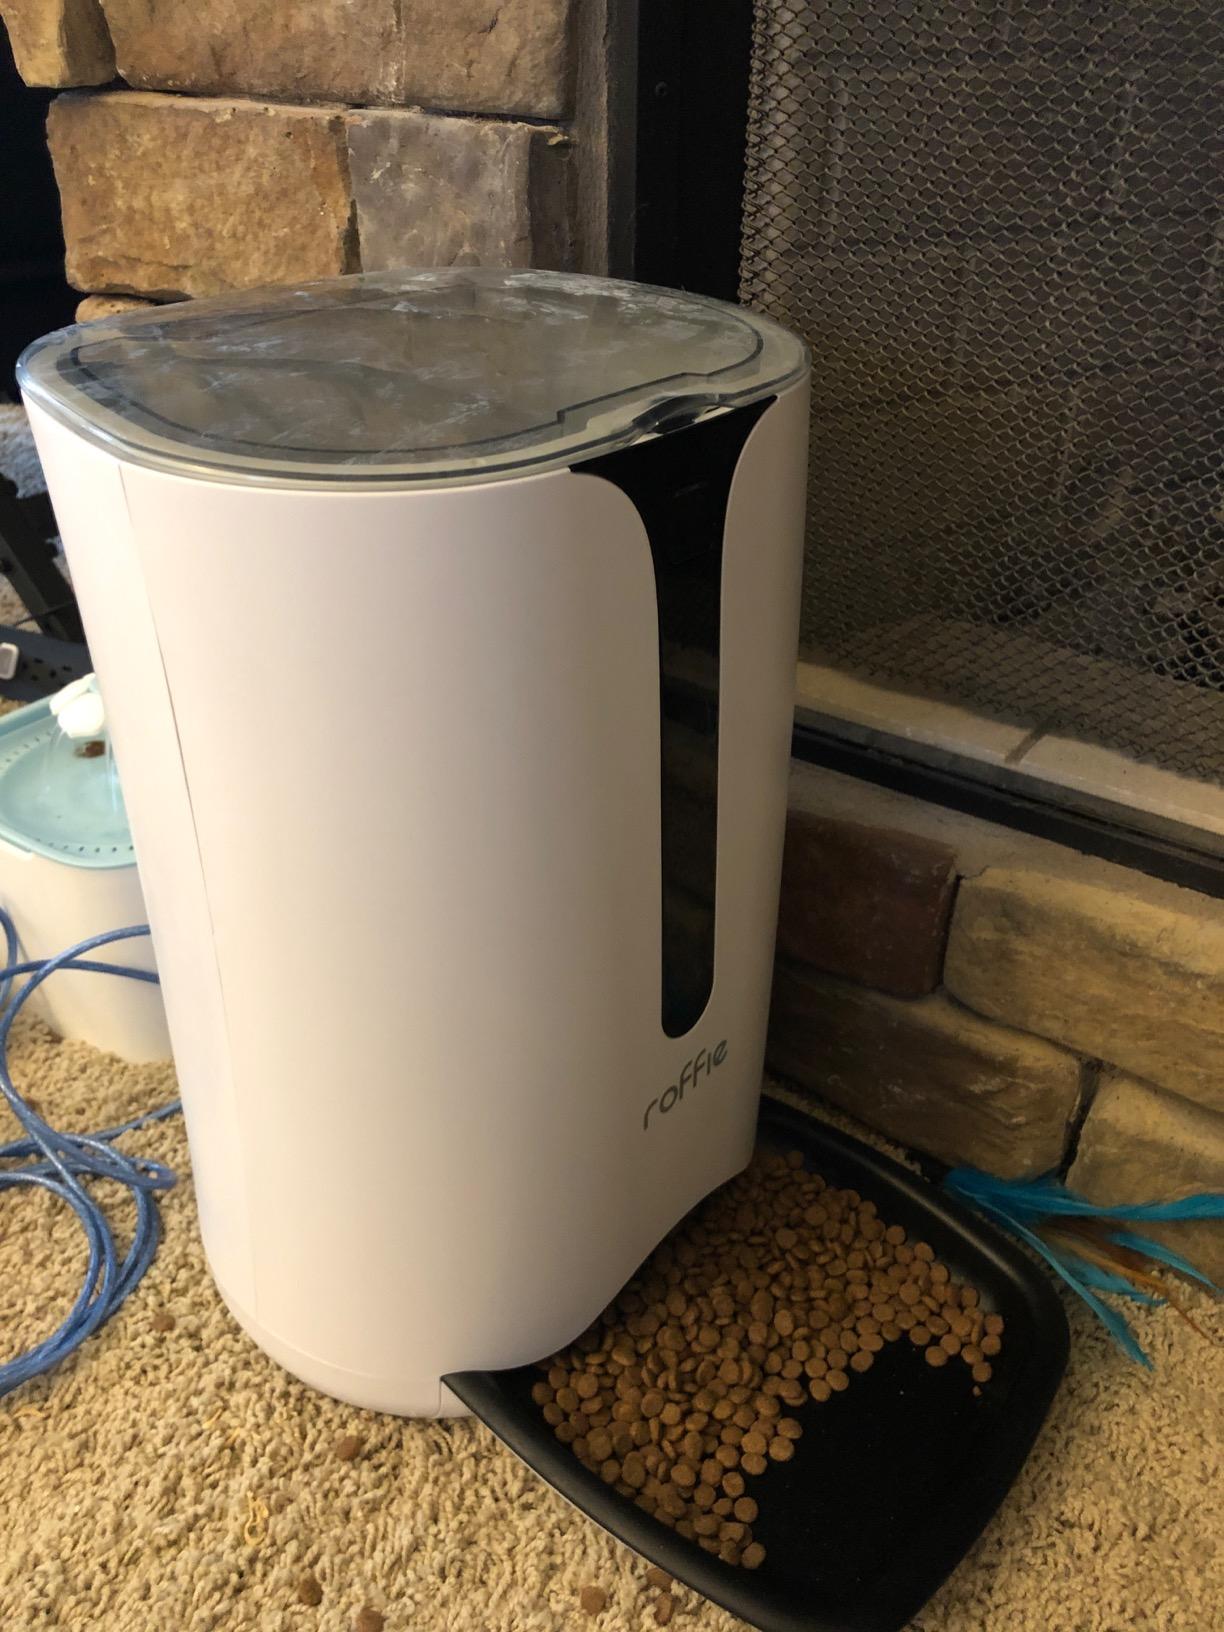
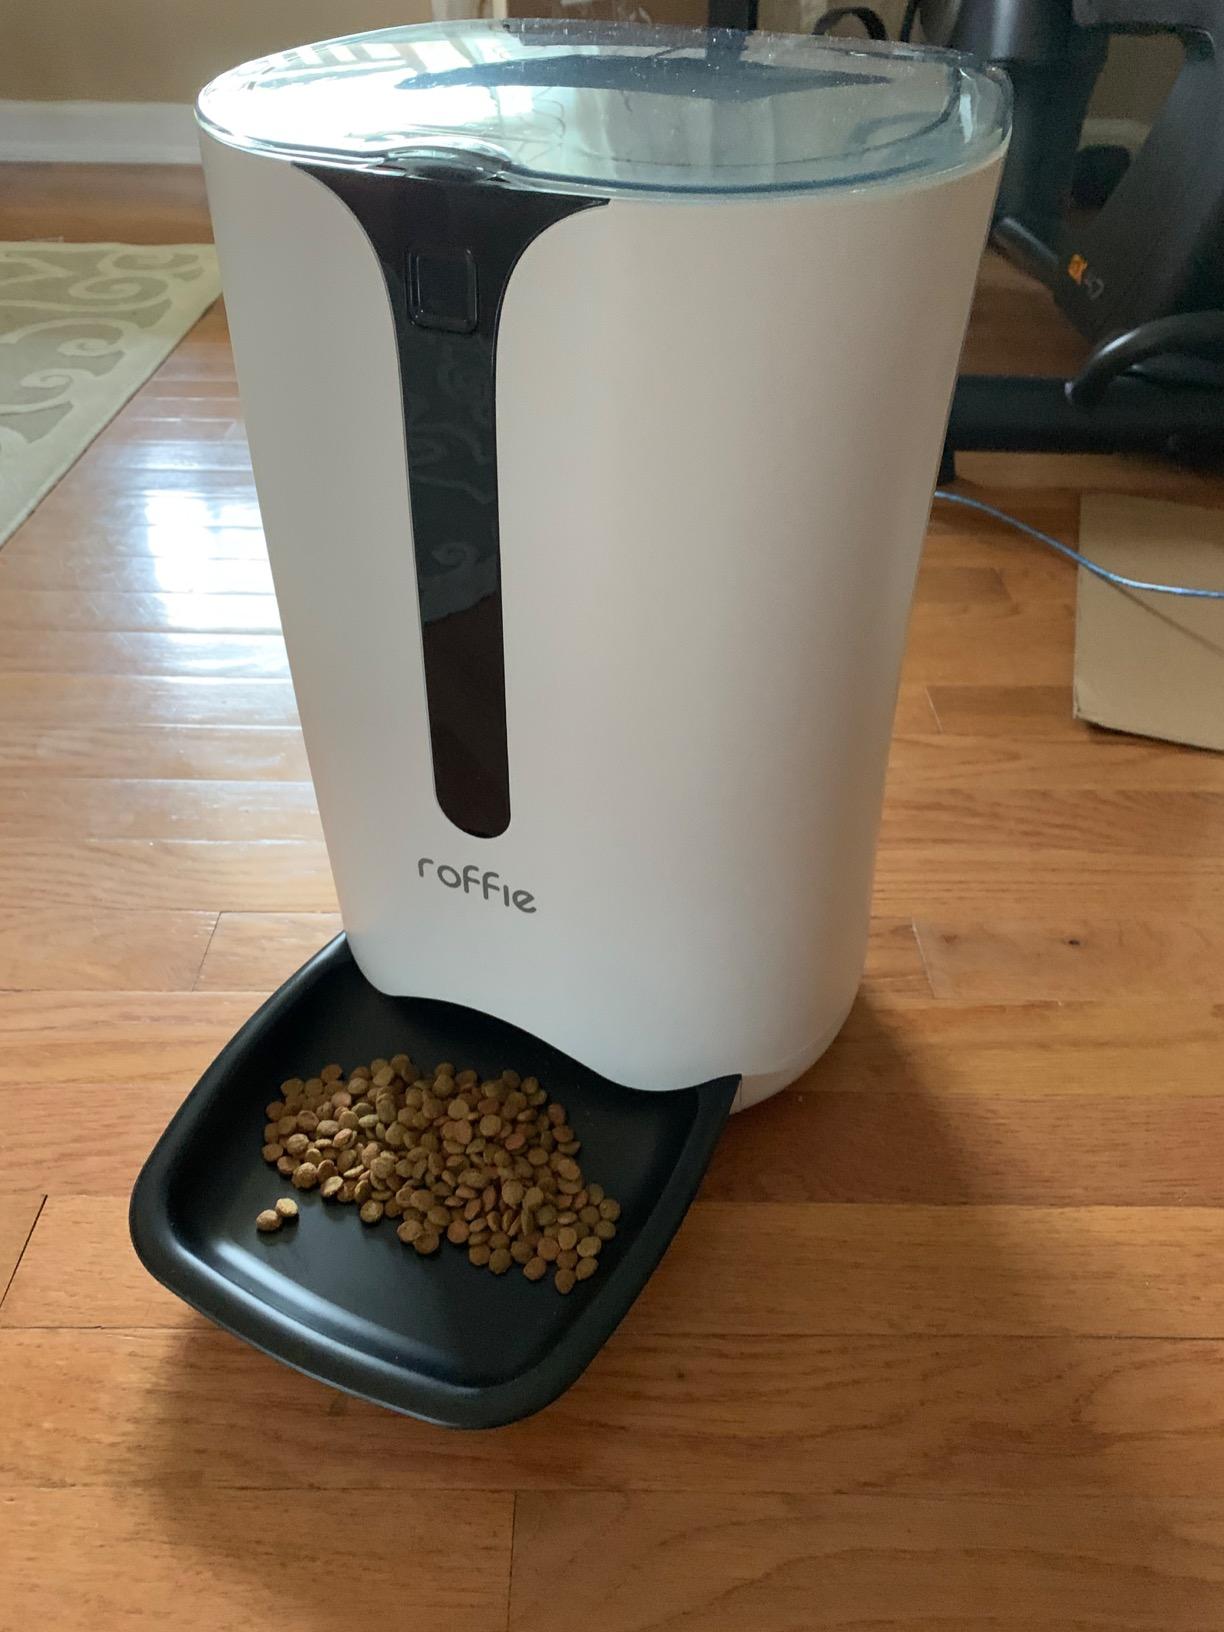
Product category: items_feeder
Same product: yes